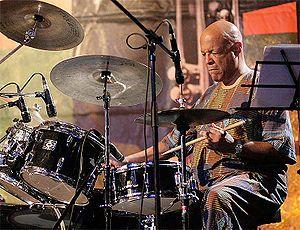
John Thomas Betsch est un batteur de jazz américain.